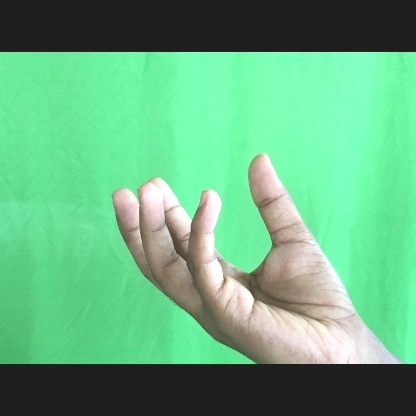
Mudra: Padmakosha